Taishibashi-Imaichi Station

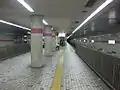
Taishibashi-Imaichi Station Tanimachi Line platform, May 2012

is a railway station serving two lines of the Osaka Metro in Asahi-ku, Osaka and Moriguchi in Osaka prefecture, Japan.